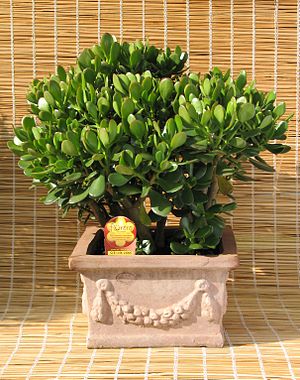
Paradistræ
Paradistræ (crassula ovata)
Paradistræ er en sukkulent, som kan få små hvide blomster. I hjemlandet Sydafrika kan udendørs paradistræer blive 2,7 meter høje. Den kan tåle temperaturer på mellem 0 °C og 30 °C.